Eggs as food

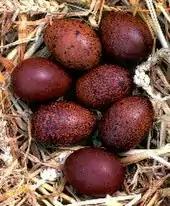
Very dark brown eggs of Marans, a French breed of chicken

The U.S. Department of Agriculture grades eggs by the interior quality of the egg (see Haugh unit) and the appearance and condition of the egg shell. Eggs of any quality grade may differ in weight (size). Grade AA and Grade A eggs are best for frying and poaching, where appearance is important.